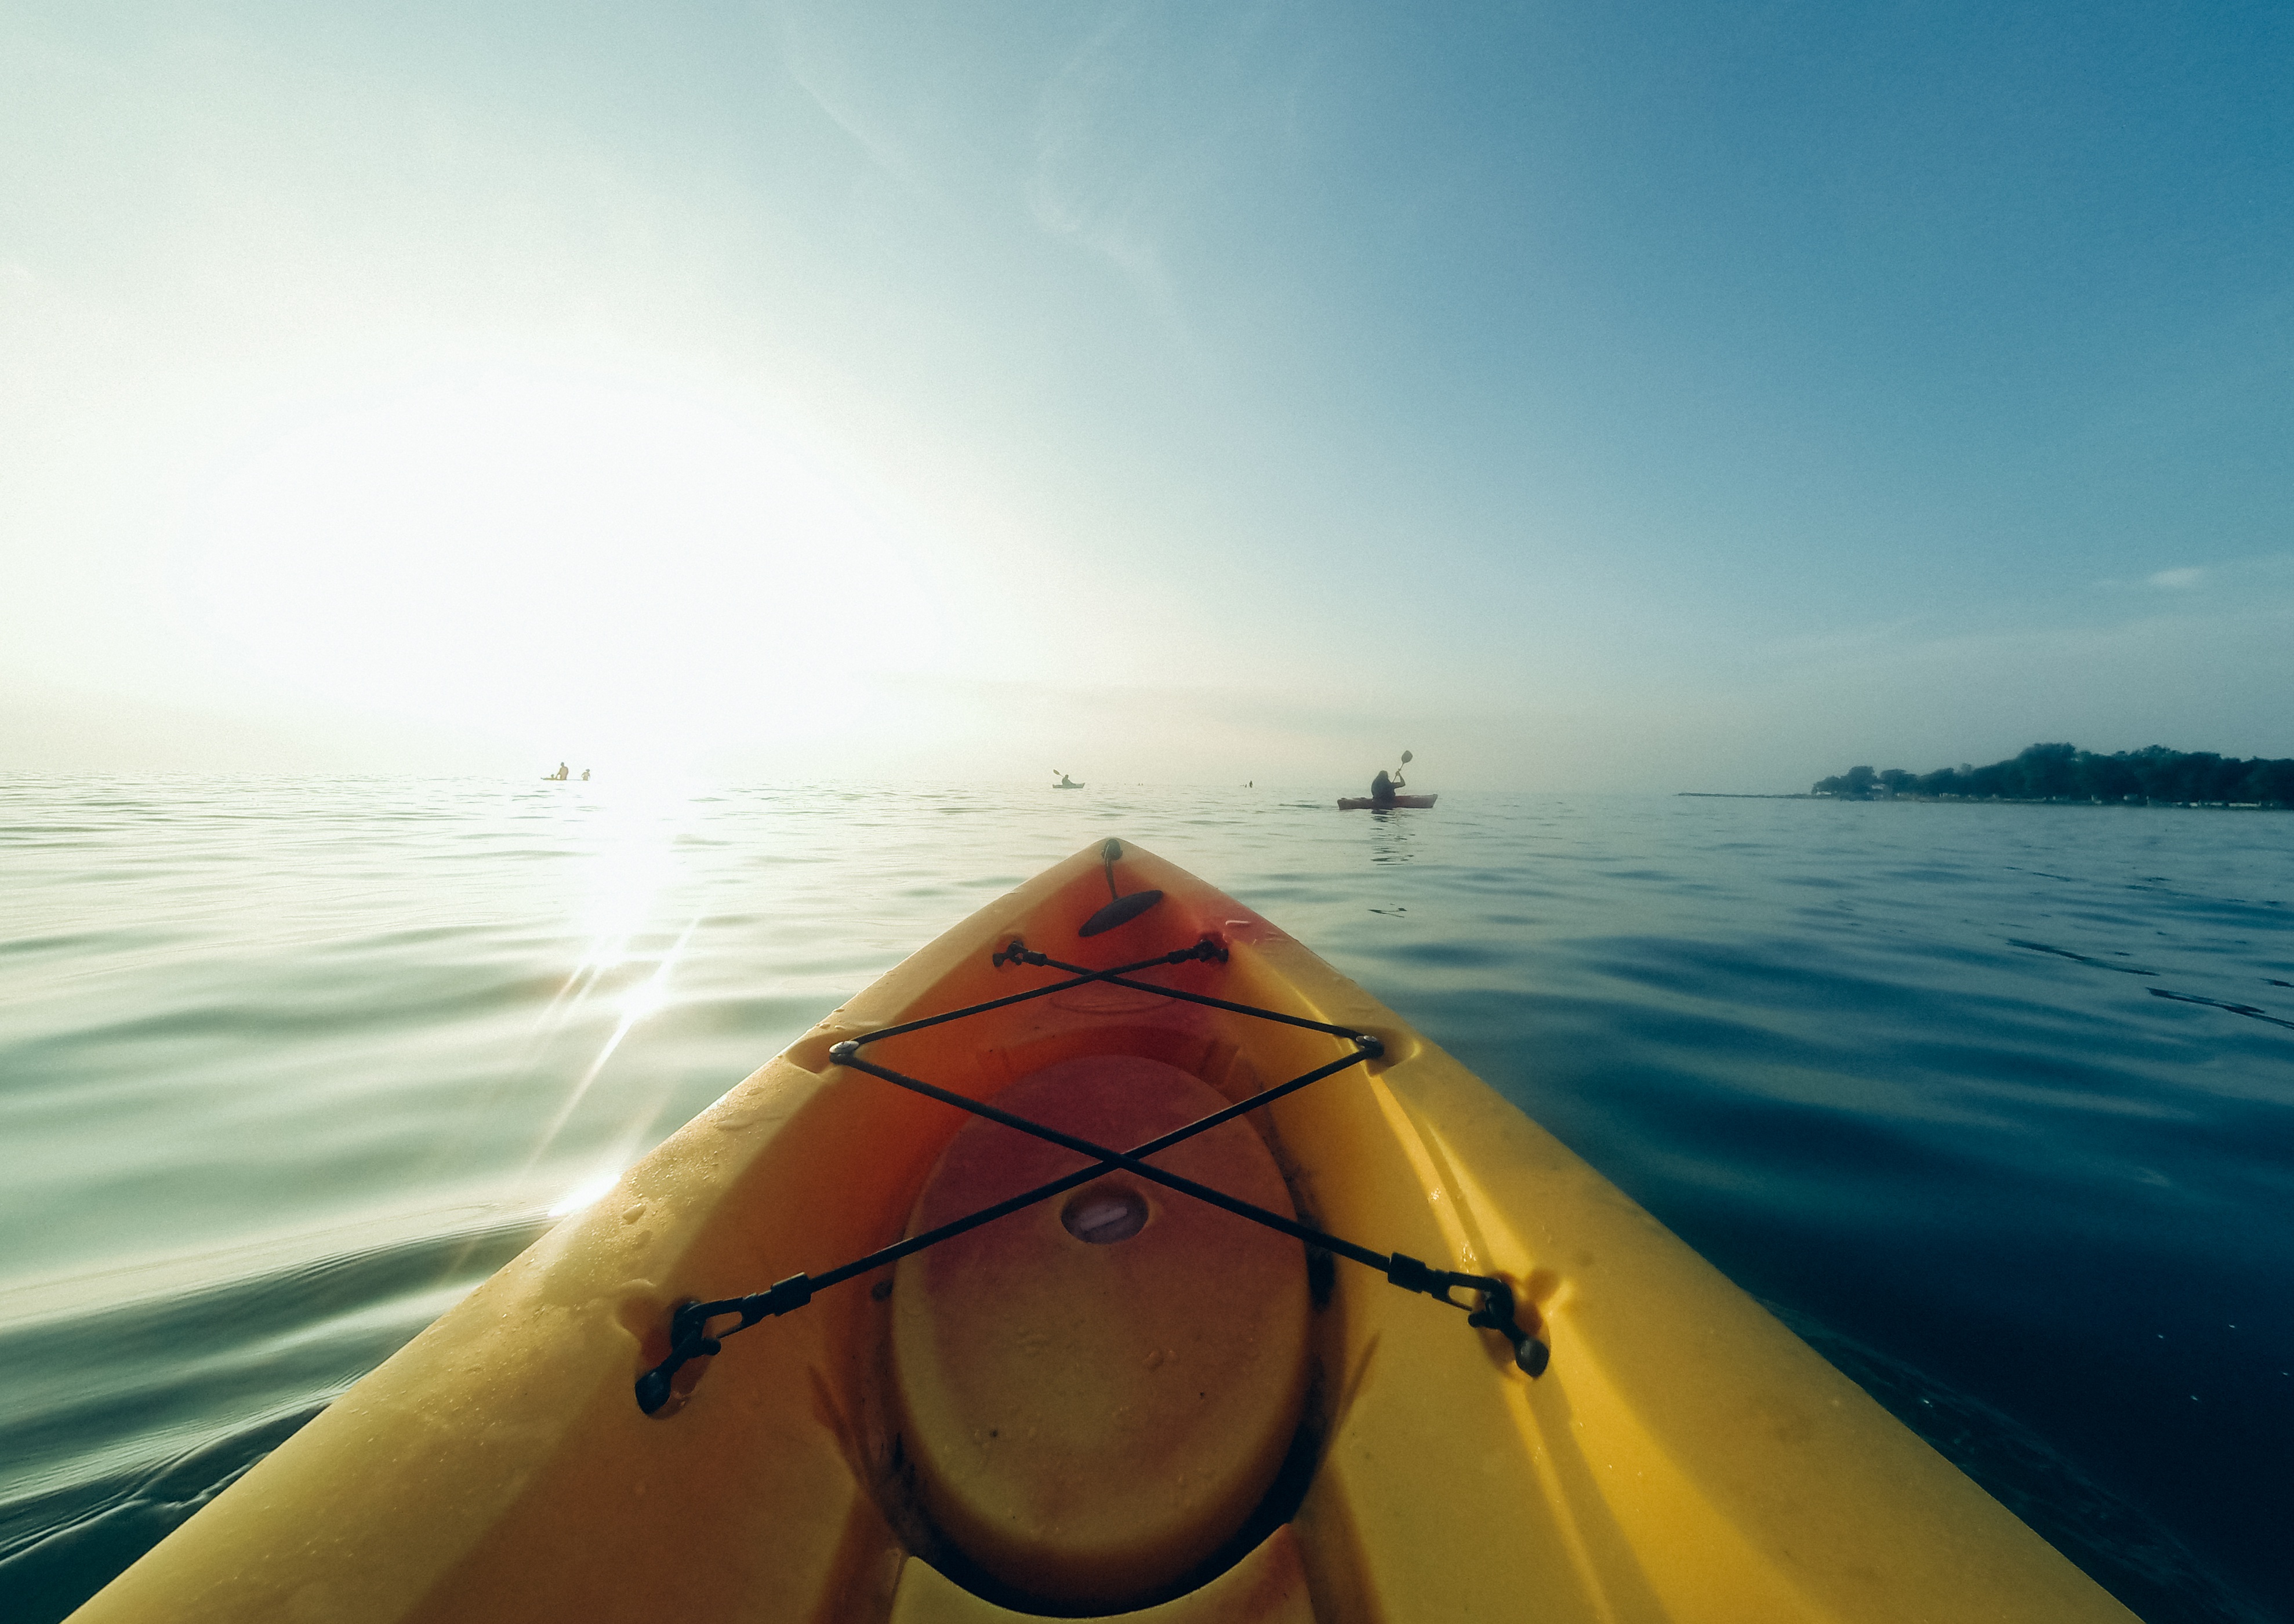
sea, water, ocean, boat, lake, canoe, paddle, vehicle, kayak, sports equipment, sports, boating, kayaking, watercraft, canoeing, sea kayak, surfing equipment and supplies, watercraft rowing